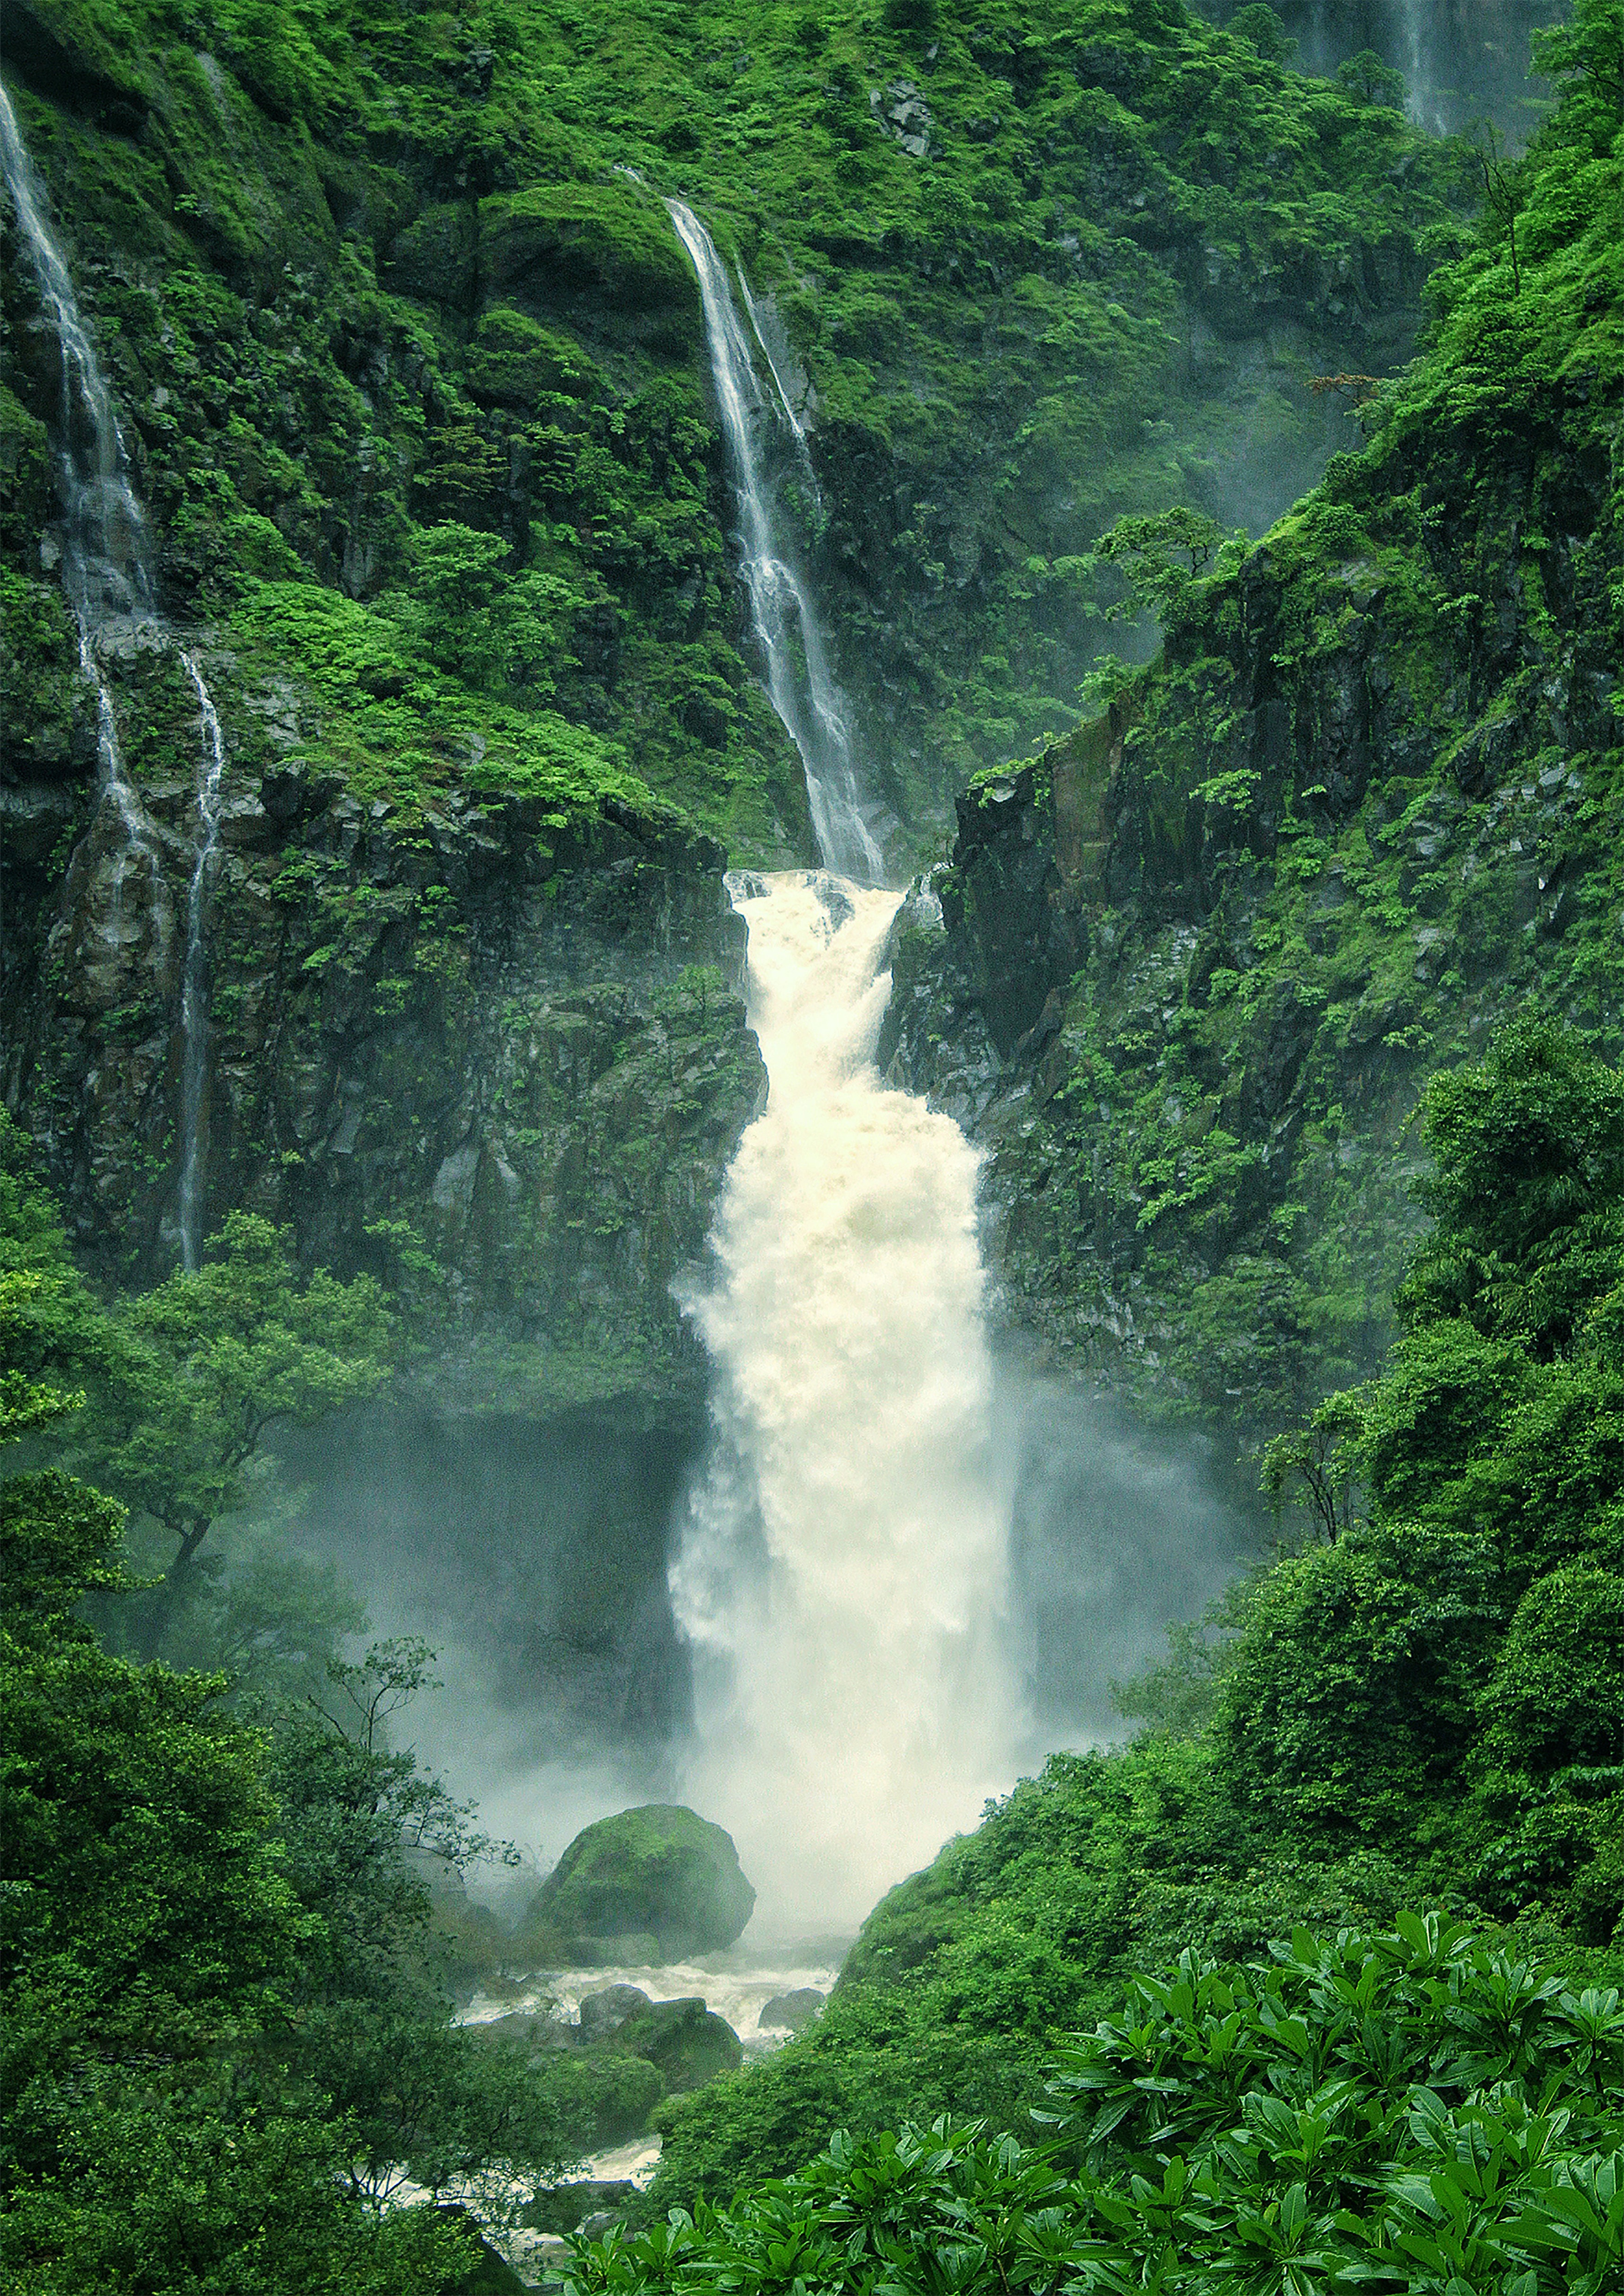
natural, water, water resources, plant, ecoregion, green, fluvial landforms of streams, nature, natural landscape, leaf, body of water, waterfall, botany, highland, watercourse, spring, chute, biome, atmospheric phenomenon, tree, terrestrial plant, landscape, riparian zone, grass, forest, water feature, stream, formation, mountain river, hill station, temperate broadleaf and mixed forest, creek, jungle, riparian forest, wilderness, old growth forest, nature reserve, tropical and subtropical coniferous forests, valdivian temperate rain forest, vascular plant, groundcover, ravine, moss, rainforest, non vascular land plant, trunk, escarpment, mineral spring, tropics, rock, rapid, river, Northern hardwood forest